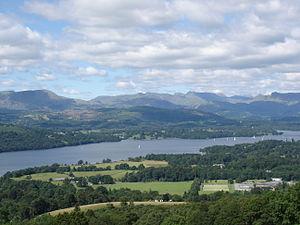
Le lac Windermere est un lac situé dans le comté de Cumbria en Angleterre, dans le parc national du Lake District. C'est le plus grand lac naturel d'Angleterre avec une superficie de 14,73 km². Les trois villes touristiques de Windermere, Bowness-on-Windermere et Ambleside sont situés près de sa côte orientale.